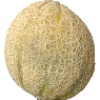
Label: cantaloupe